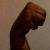
The image shows a hand gesture representing the letter 'M' in Indian Sign Language.